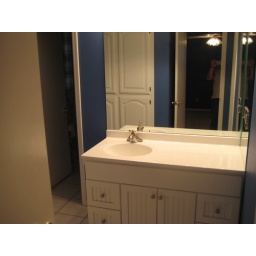
dressing sink in master bath